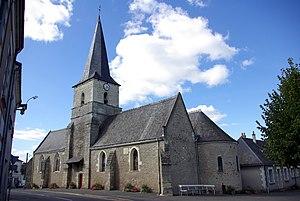
Église Saint-Martin de Lignières-de-Touraine.
Cet article recense une partie des monuments historiques d'Indre-et-Loire, en France.
Le Val de Loire est inscrit sur la liste du patrimoine mondial de l'Unesco depuis le 30 novembre 2000 sous la référence 933bis. La justification de l'inscription du territoire s'appuie sur plusieurs critères : son patrimoine architectural qui comprend les Châteaux de la Loire, son paysage culturel exceptionnel et ses monuments culturels, témoins de la Renaissance et du siècle des Lumières. La liste comprend à cette date 160 communes réparties dans 2 régions et 4 départements sur une longueur de 280 kilomètres qui s'étend de Sully-sur-Loire à Chalonnes.
Lignières-de-Touraine est une commune française du département d'Indre-et-Loire, en région Centre-Val de Loire.